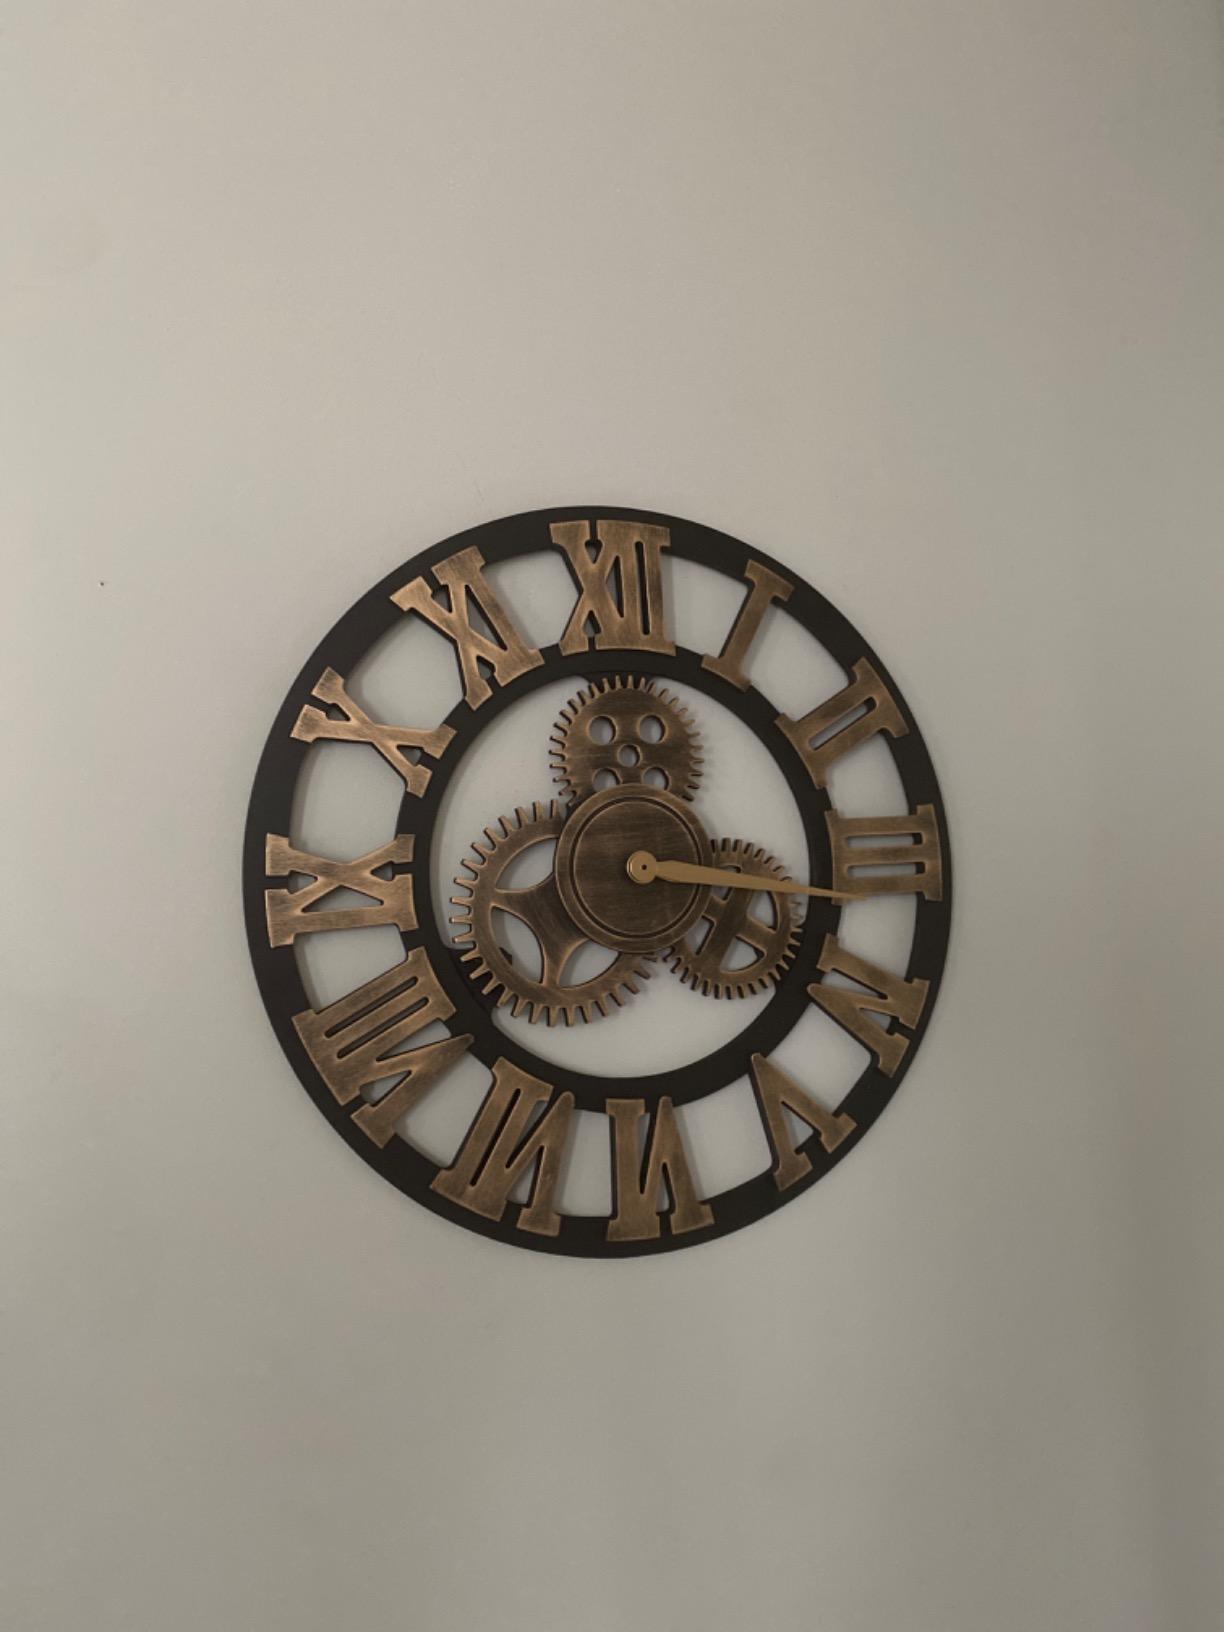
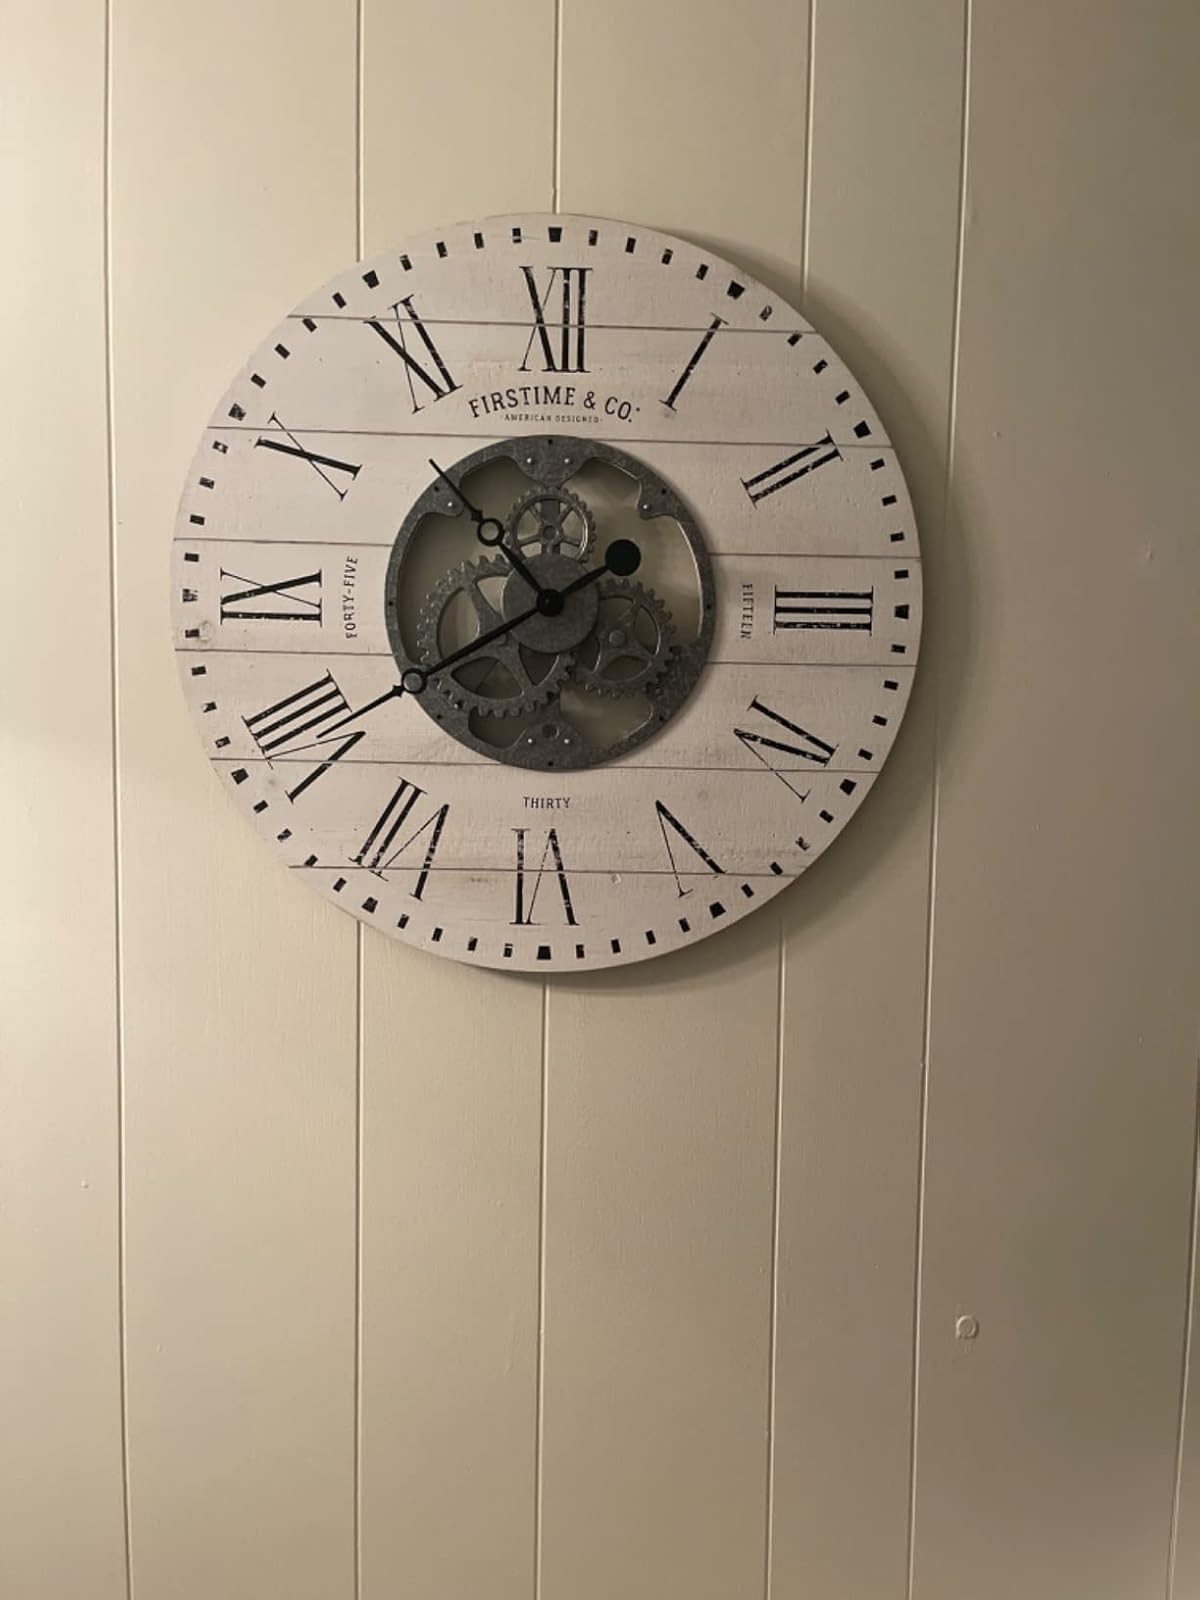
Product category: clock
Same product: no